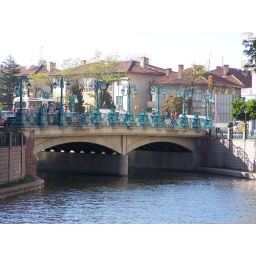
This is a bridge over the river that is becoming a real focus of Eskisehir in is move to revitalize and renew.